University Park, Texas

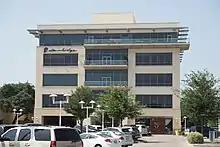
Preston Center Plaza, which houses the University Park Public Library

The new University Park Public Library location is the second floor of Preston Center Plaza. The old location was the first floor of a Chase Bank building at the southern end of Snider Plaza, at the intersection of Daniel and Hillcrest. The owner of the former building, Albert Huddleston, charged the city $1 per year to use the building space, as of 2009.